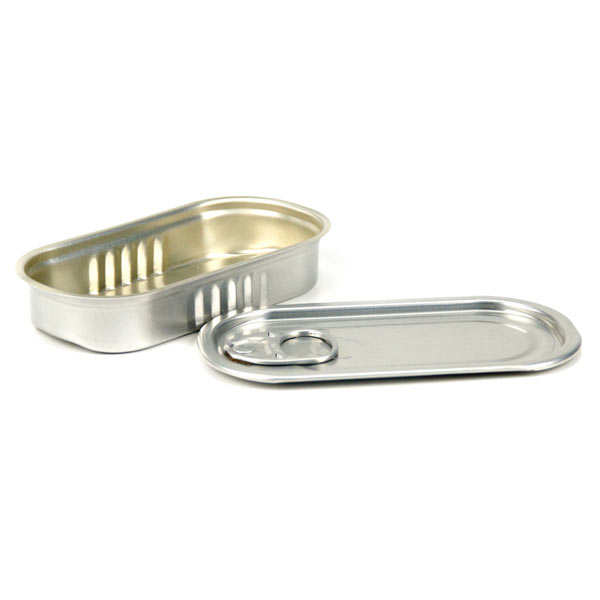
Label: metal